Settlers, Rails & Trails

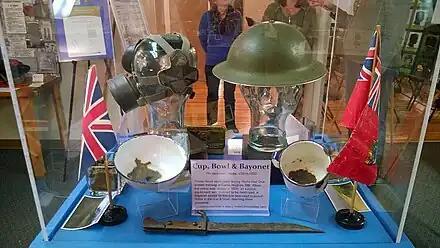
War artifacts.

Began in 1991 as a school project under the name "Argyle Prairie Museum", the museum exhibited artifacts and local history in the basement of the Brant-Argyle School. The school is a provincial historical site. In 1993, the museum was expanded to include the Ekhart railway station, and soon afterward a general store and blacksmith building. The museum was open to the public in the summer months and during Argyle’s Homecoming 2000 celebrations. Due to ongoing maintenance and operational demands, the museum continued collecting artifacts, but reduced its exhibition space and tours.